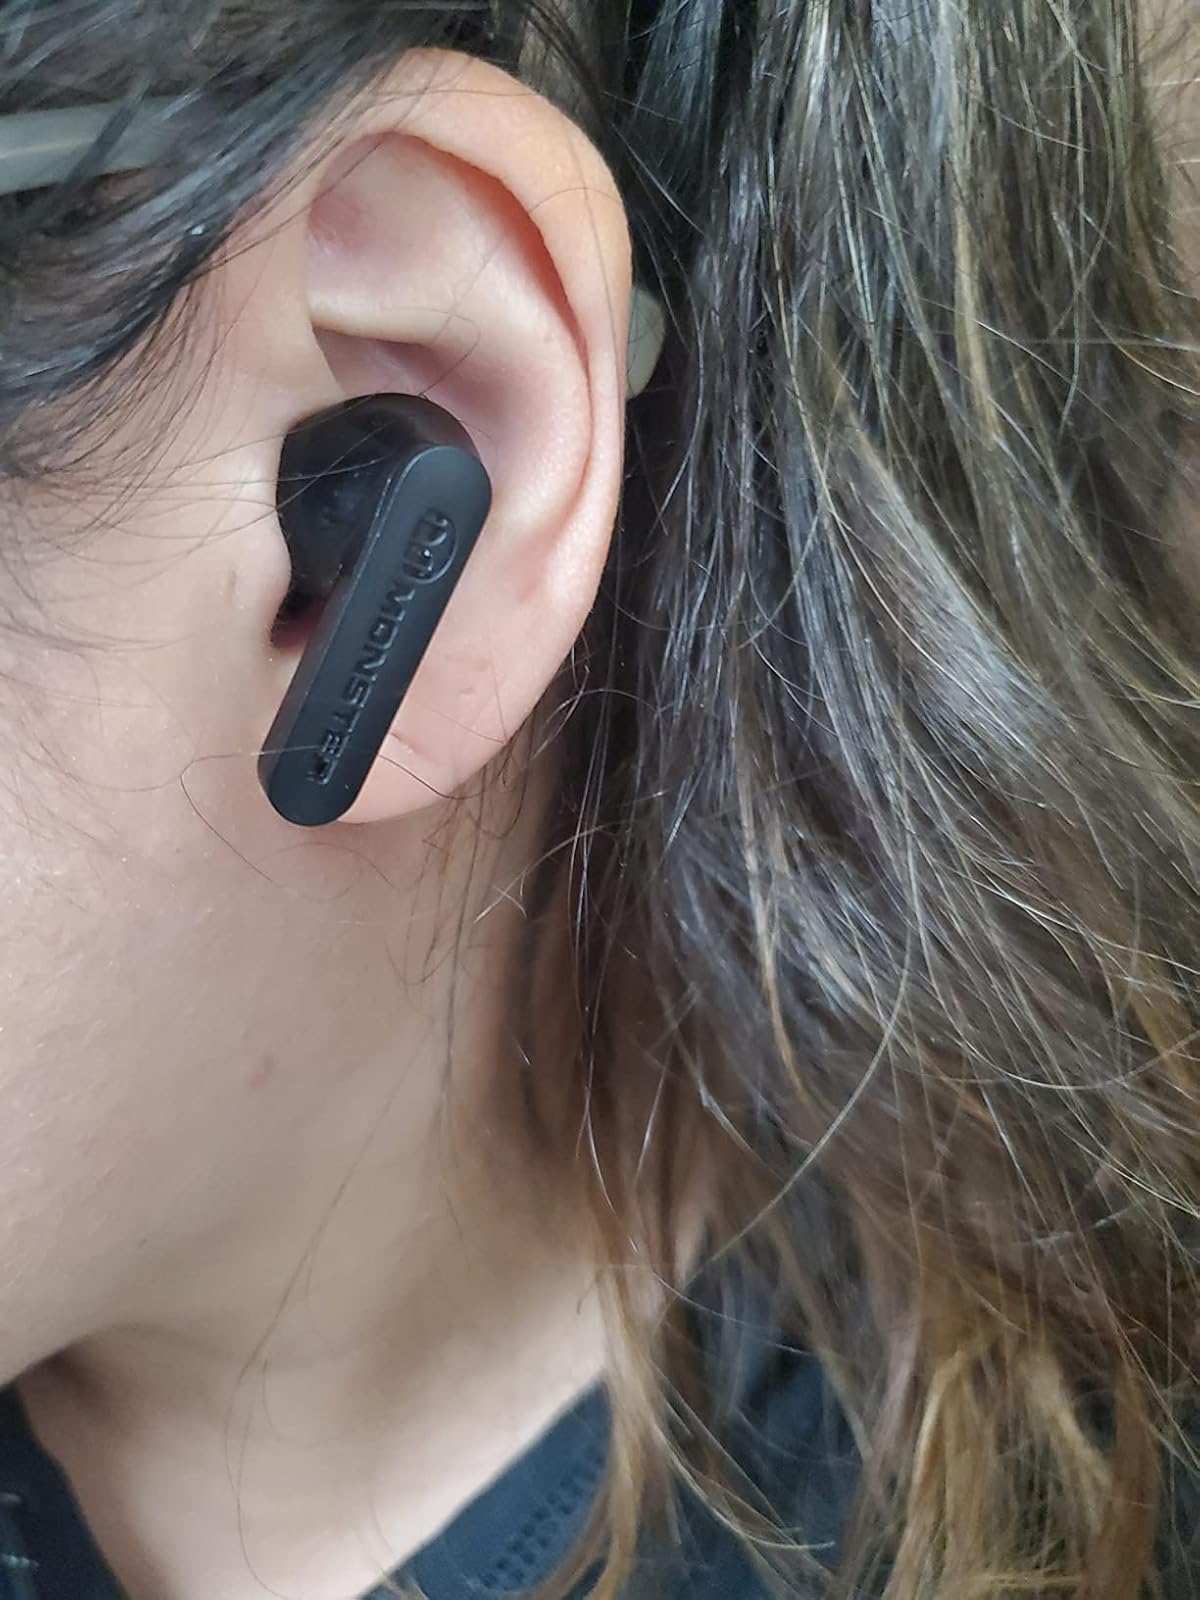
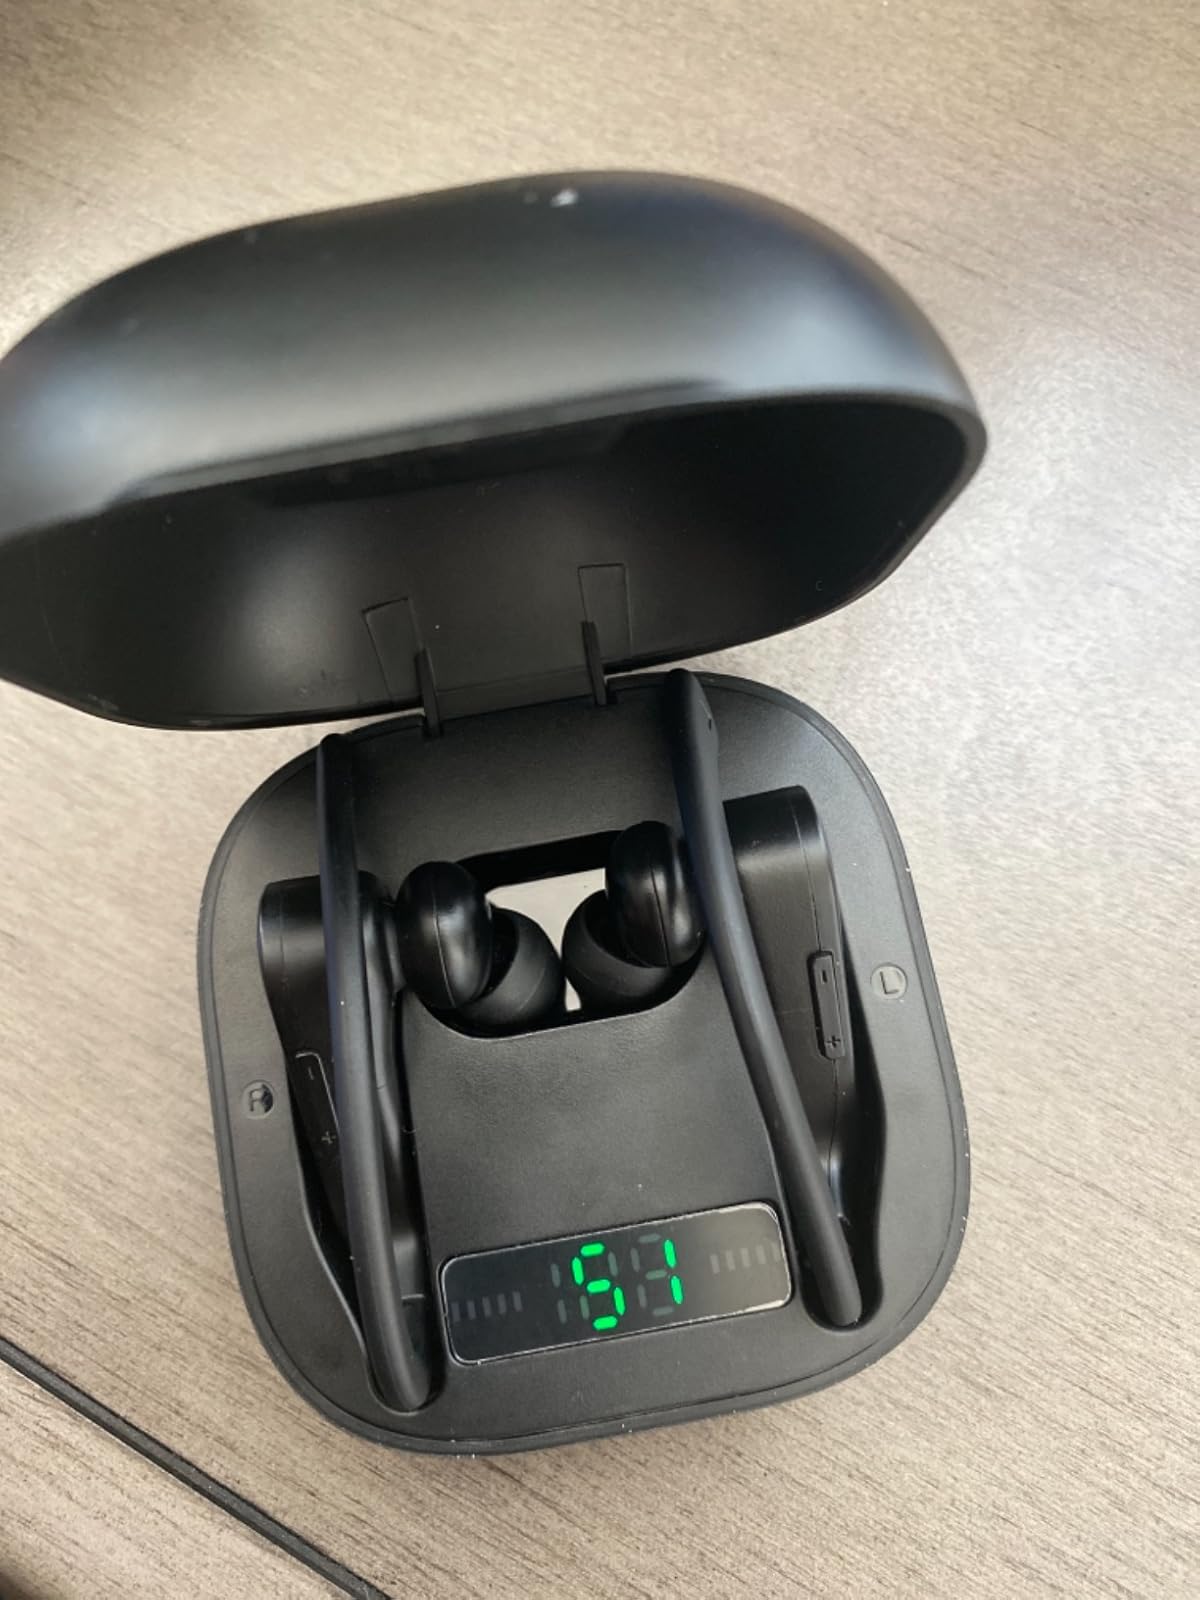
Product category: earbuds
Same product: no